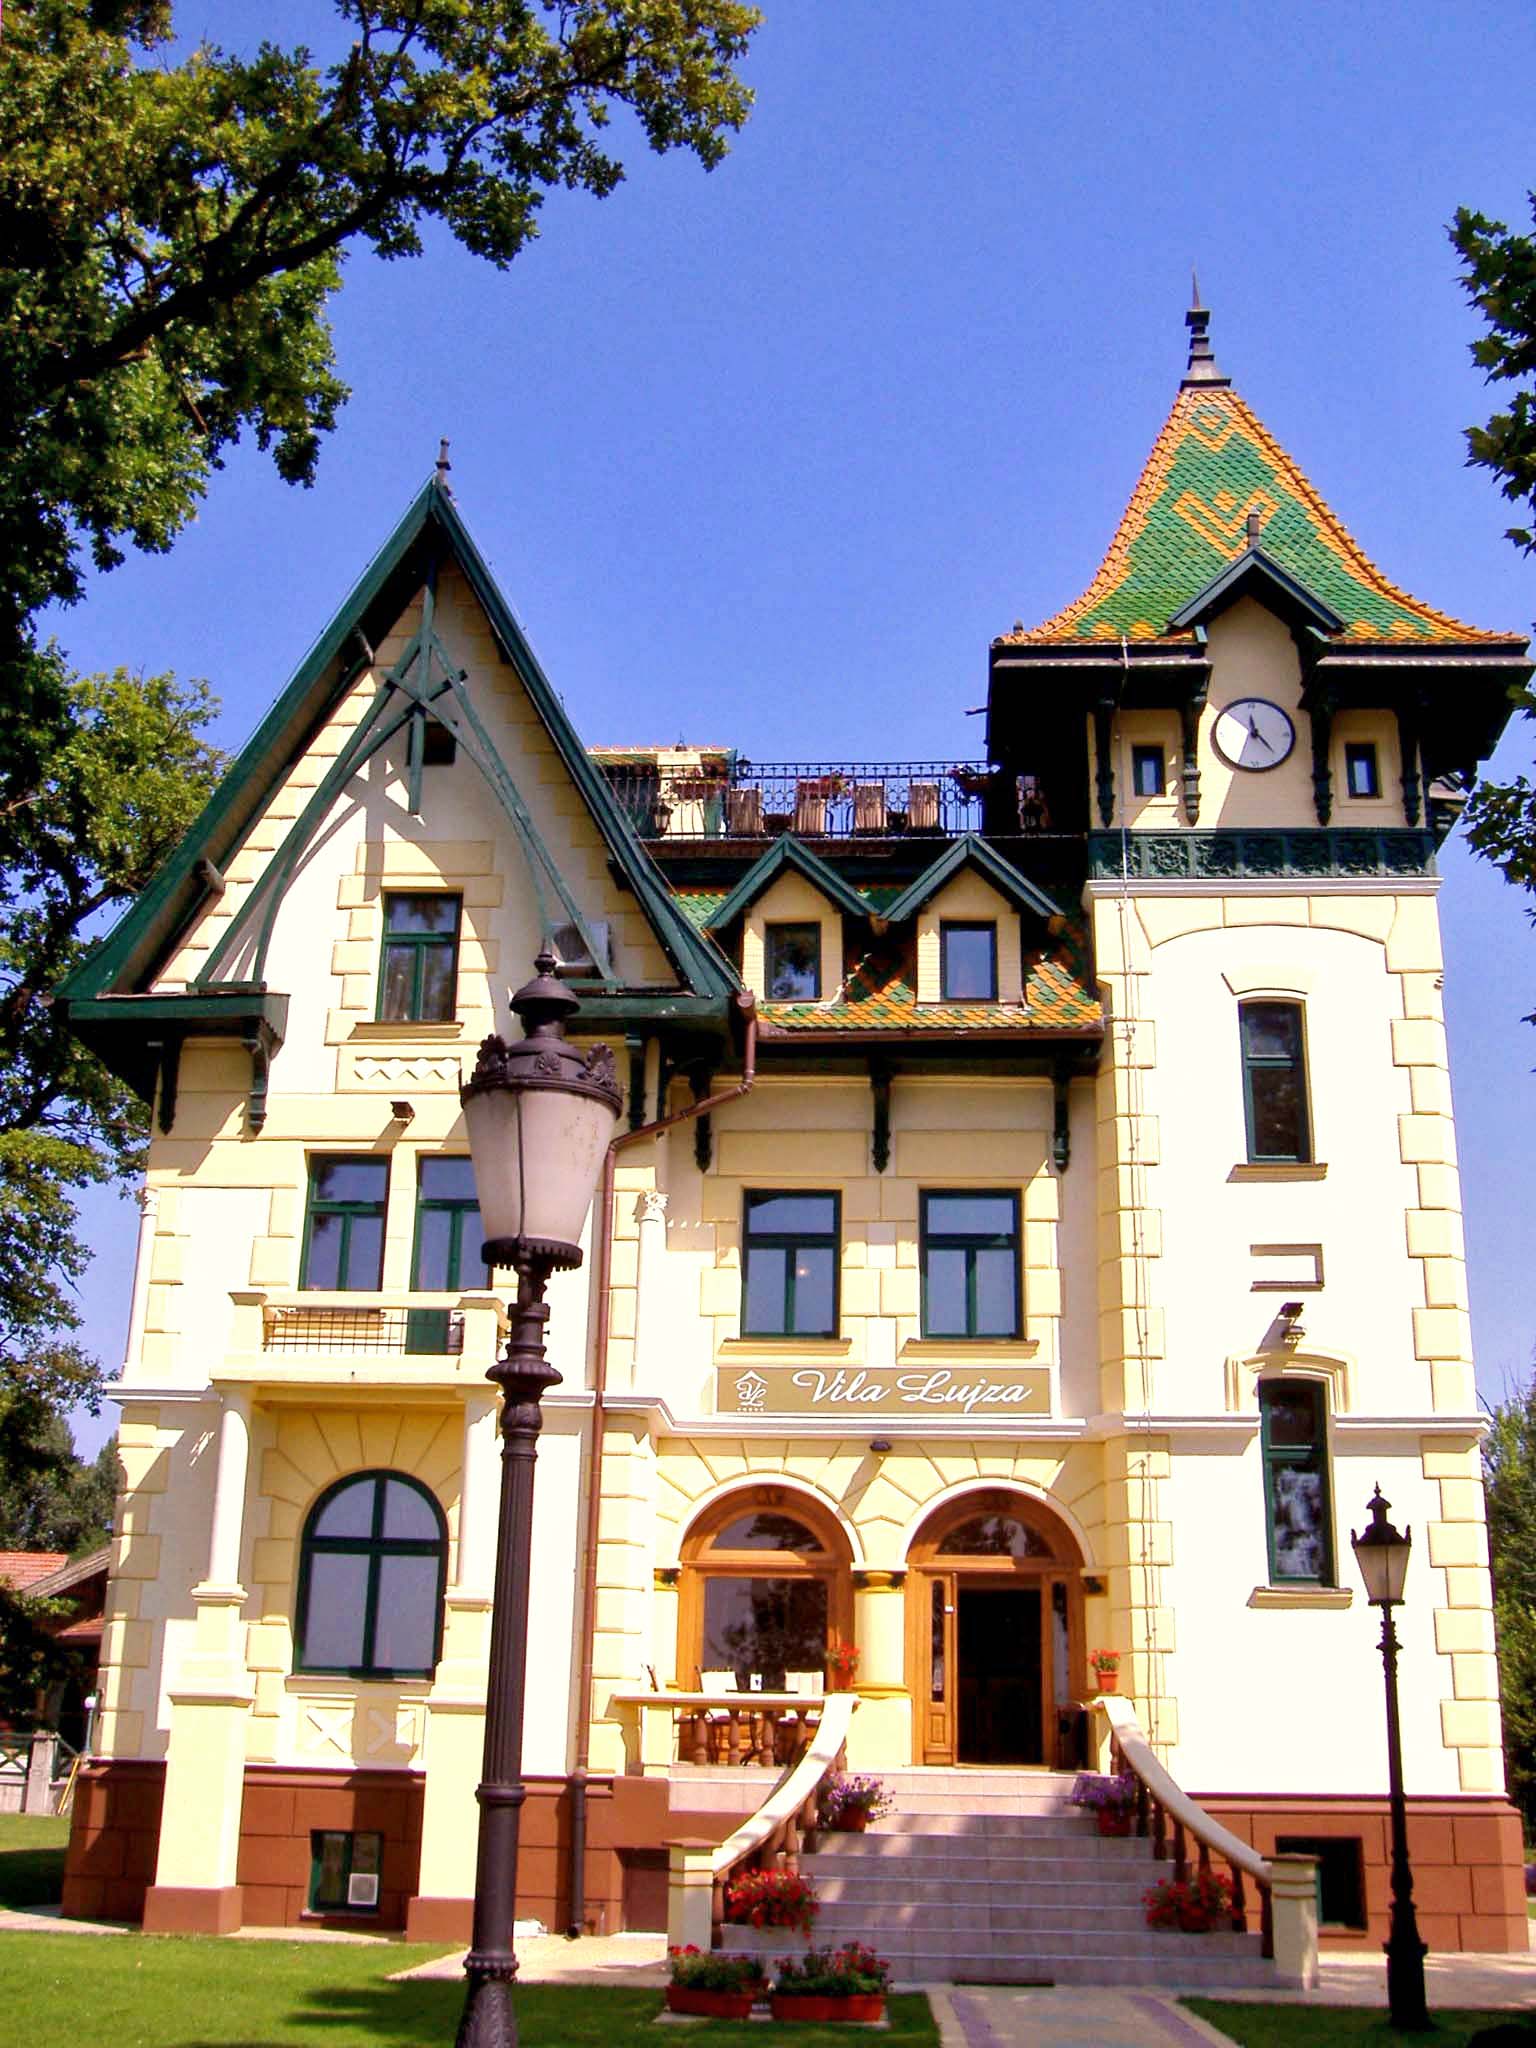
guest house, villa, hotel, resort, spa, center, Palic, lake, subotica, vojvodina, serbia, photo, summer, architecture, art deco, style, secession, art, vintage, house, building, mansion, home, estate, facade, historic house, real estate, window, chateau, manor house, medieval architecture